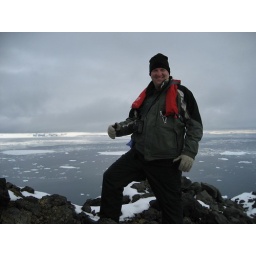
This was a two hill afternoon. Right after this I went swimming in the ocean.